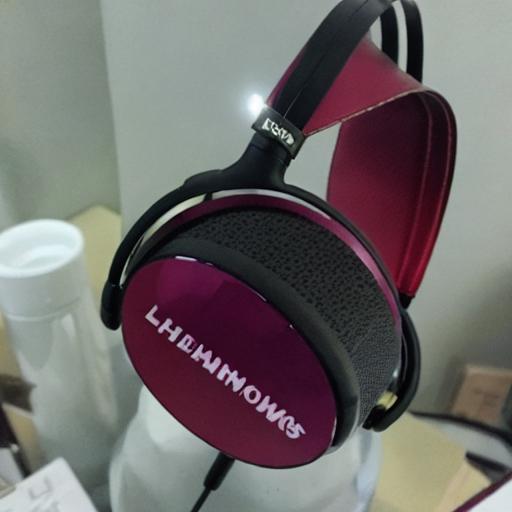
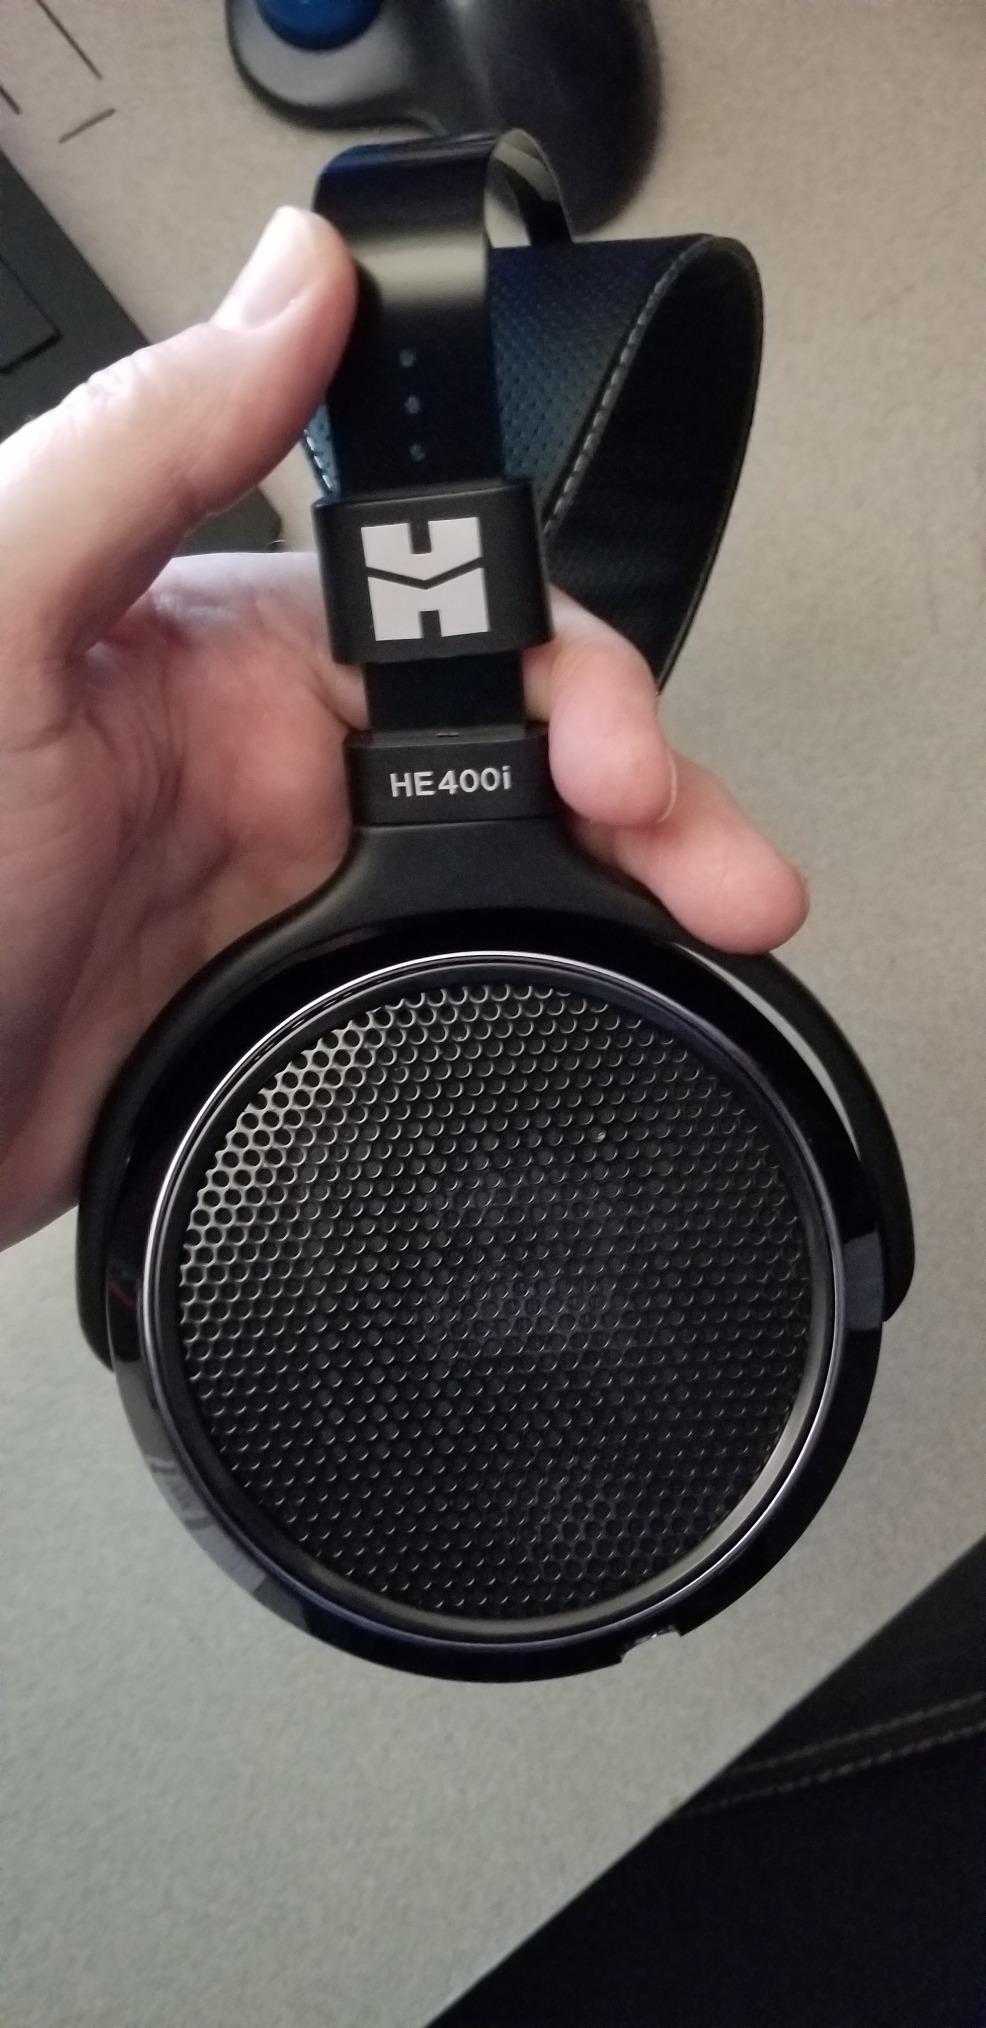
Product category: headphones
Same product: no